The Bachelor Party

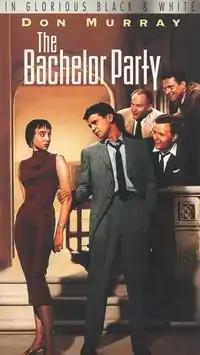
US VHS cover

The Bachelor Party is a 1957 drama film directed by Delbert Mann, adapted by Paddy Chayefsky from his 1953 teleplay.